Answer in natural language. Which object is closer to the camera taking this photo, brown wooden chair (highlighted by a red box) or brown wooden chair (highlighted by a blue box)? Choose between the following options: brown wooden chair (highlighted by a blue box) or brown wooden chair (highlighted by a red box)
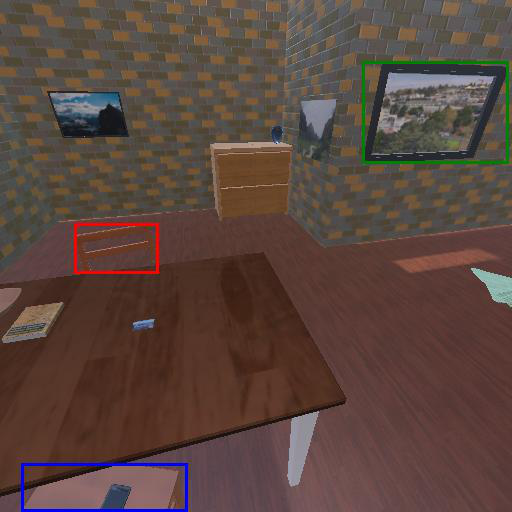
<answer>brown wooden chair (highlighted by a blue box)</answer>